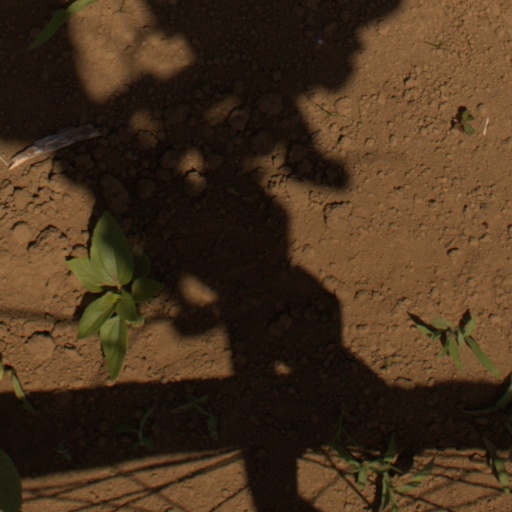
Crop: Jerusalem artichoke